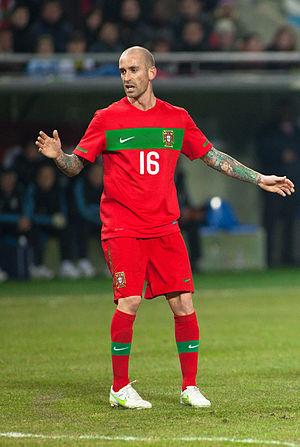
Raul Meireles lors du match amical Argentine-Portugal le 9 février 2011 à Genève (Suisse).